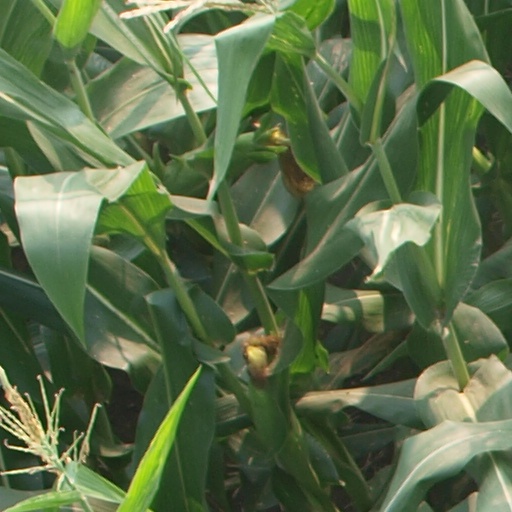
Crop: maize; corn